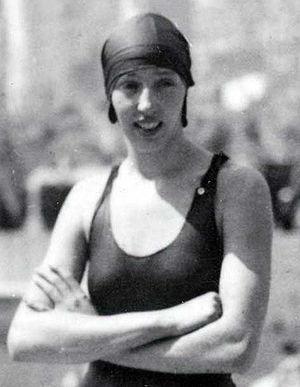
Aina Berg est une nageuse suédoise née le 7 janvier 1902 à Göteborg et morte le 27 octobre 1992 dans la même ville.